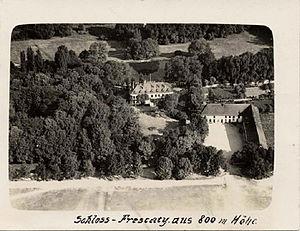
La base aérienne 128 Metz-Frescaty « Lieutenant-colonel Dagnaux » est une ancienne base militaire de l’armée de l’air française située au sud de Metz, sur les communes d'Augny et Marly, en activité de 1955 à juin 2012. Le lieu est renommé Plateau de Frescaty en 2015. Depuis juillet 2019, il sert de centre d'entraînement aux joueurs du FC Metz.